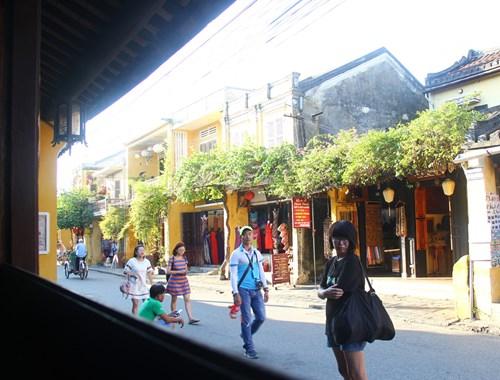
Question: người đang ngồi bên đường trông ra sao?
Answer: người đang ngồi bên đường là người đàn ông mặc áo thun xanh lá